A Preface to Paradise Lost

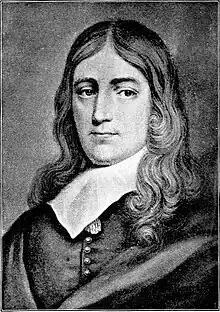
Engraving of John Milton, the author of "Paradise Lost".

Chapter 7, "The Style of Secondary Epic", explains the peculiar style of Virgil and Milton as coming from the fact that epic is no longer recited but can only be read, and must give the effect of the performance entirely through the writing.